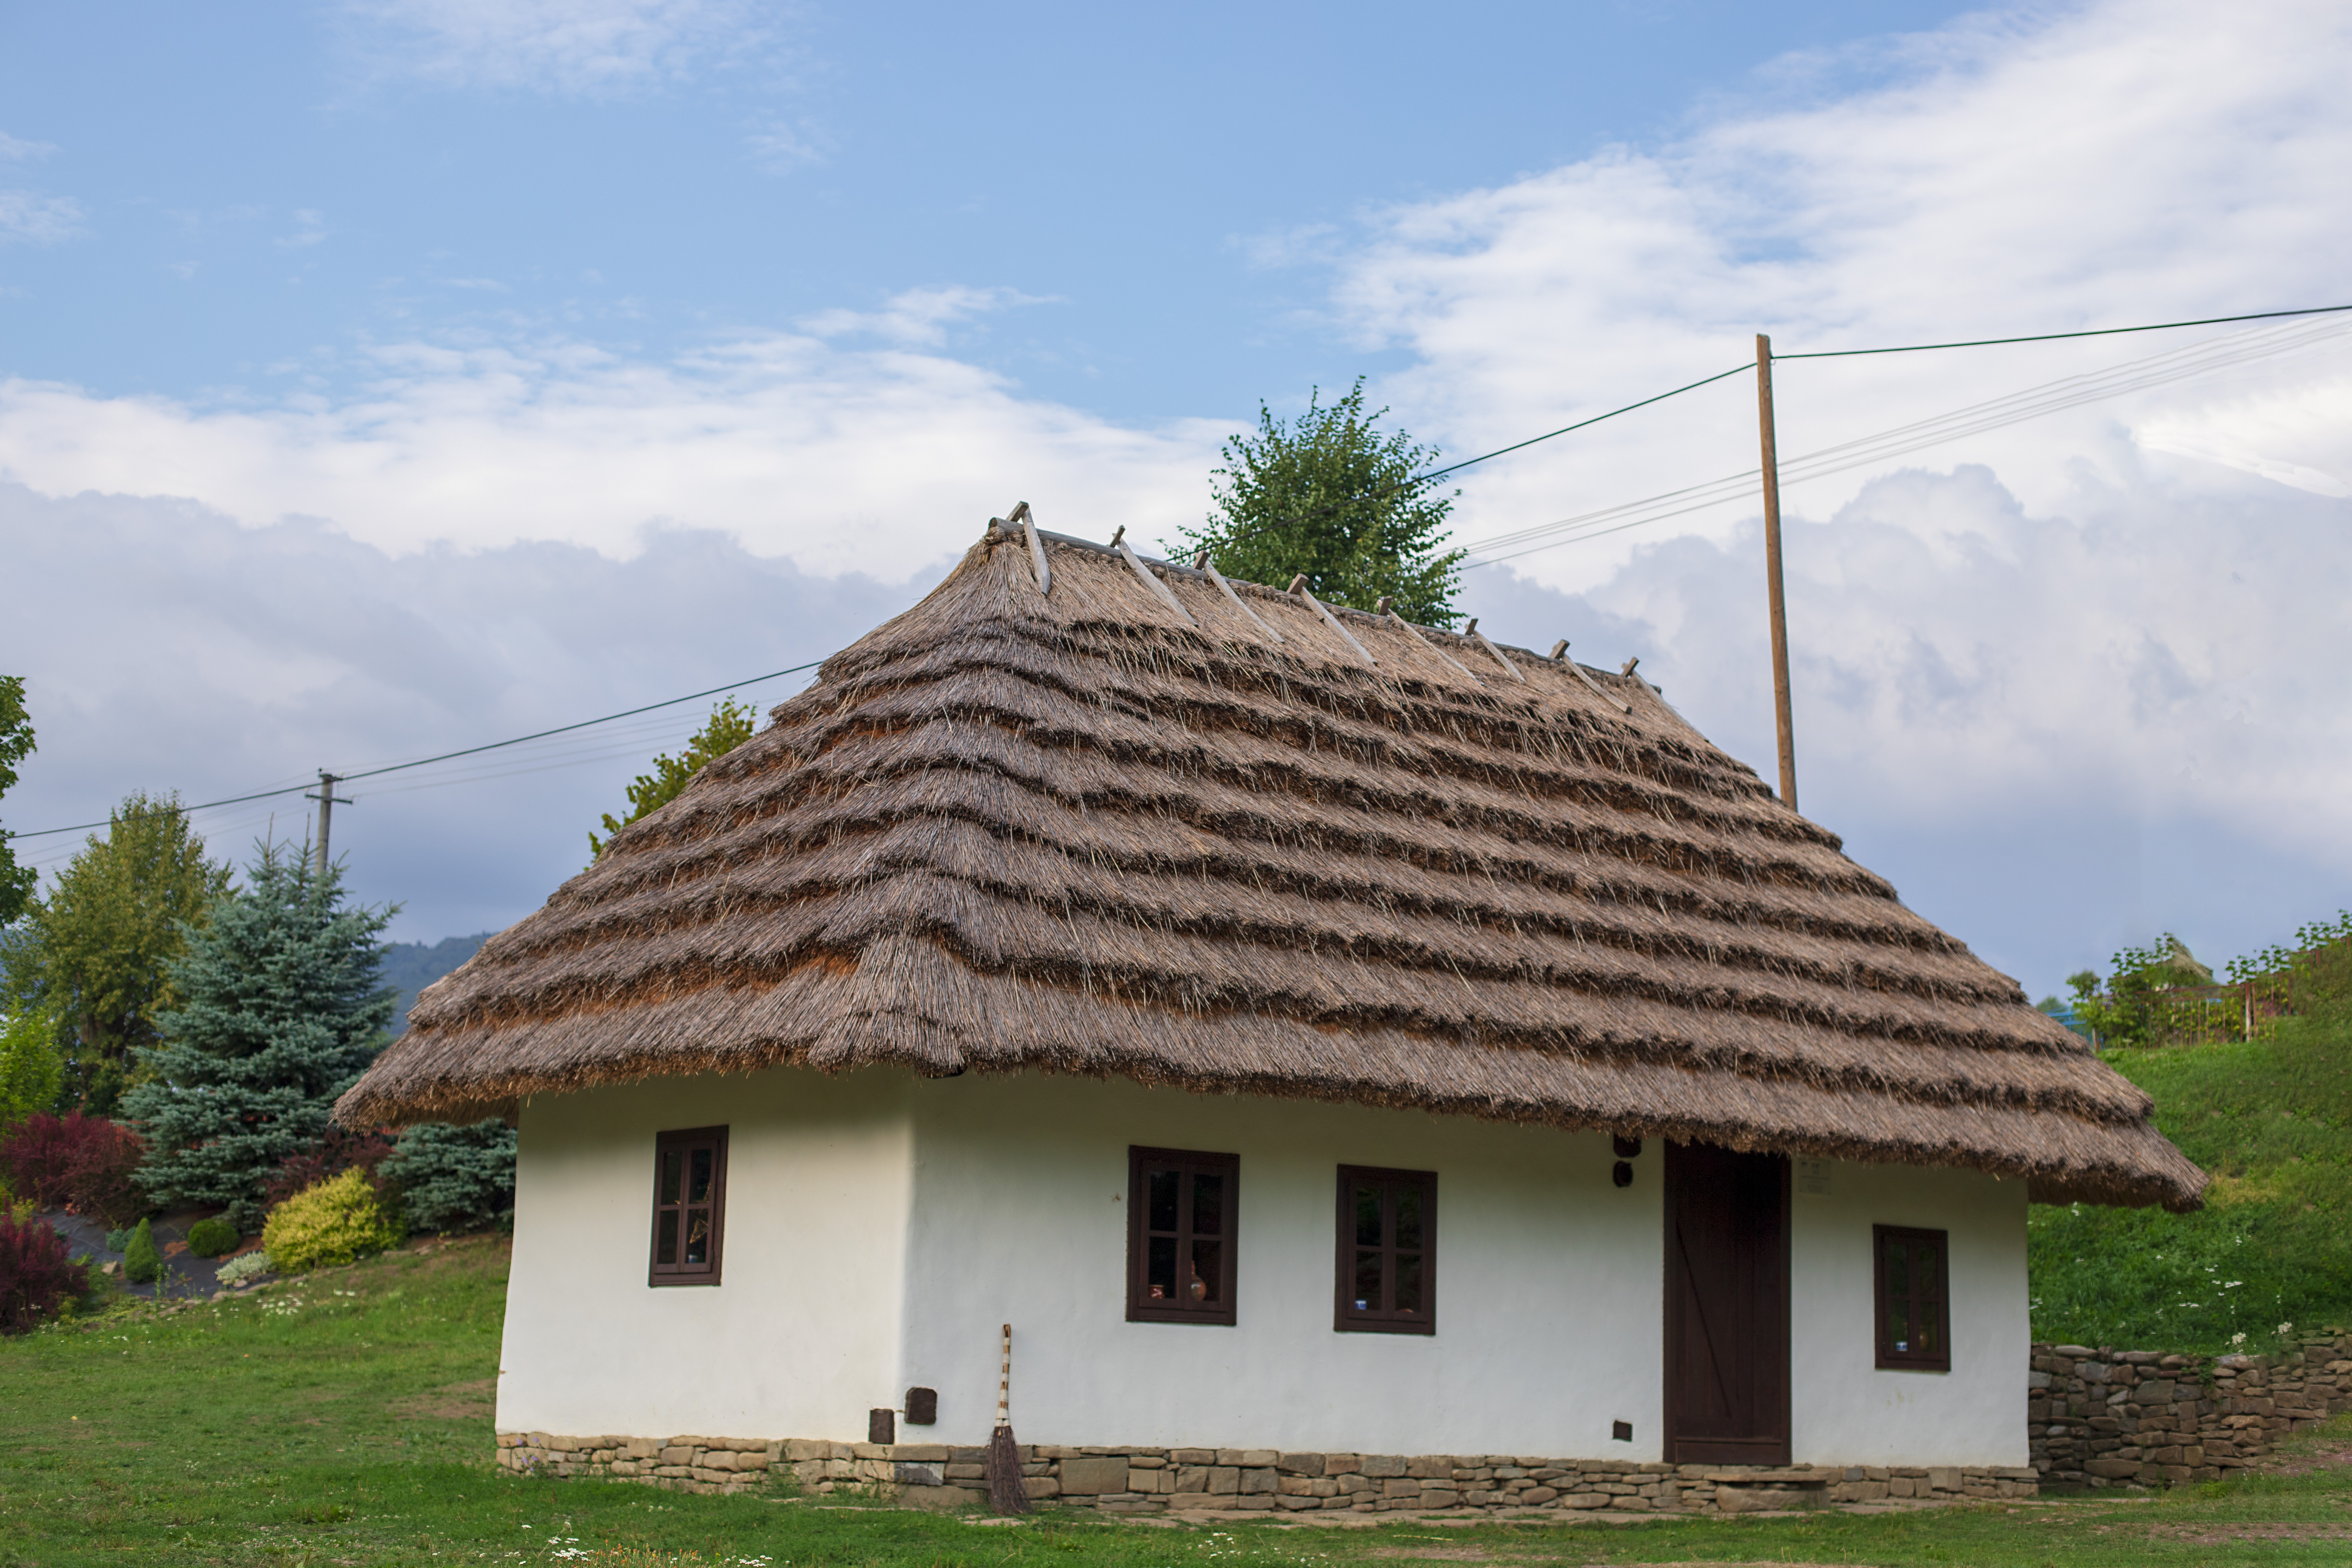
cottage, fairy tale house, cloud, sky, plant, building, window, house, land lot, tree, thatching, roof, real estate, wood, grass, landscape, facade, hut, cumulus, home, grassland, natural landscape, plantation, village, croft, farmhouse, farm, estate